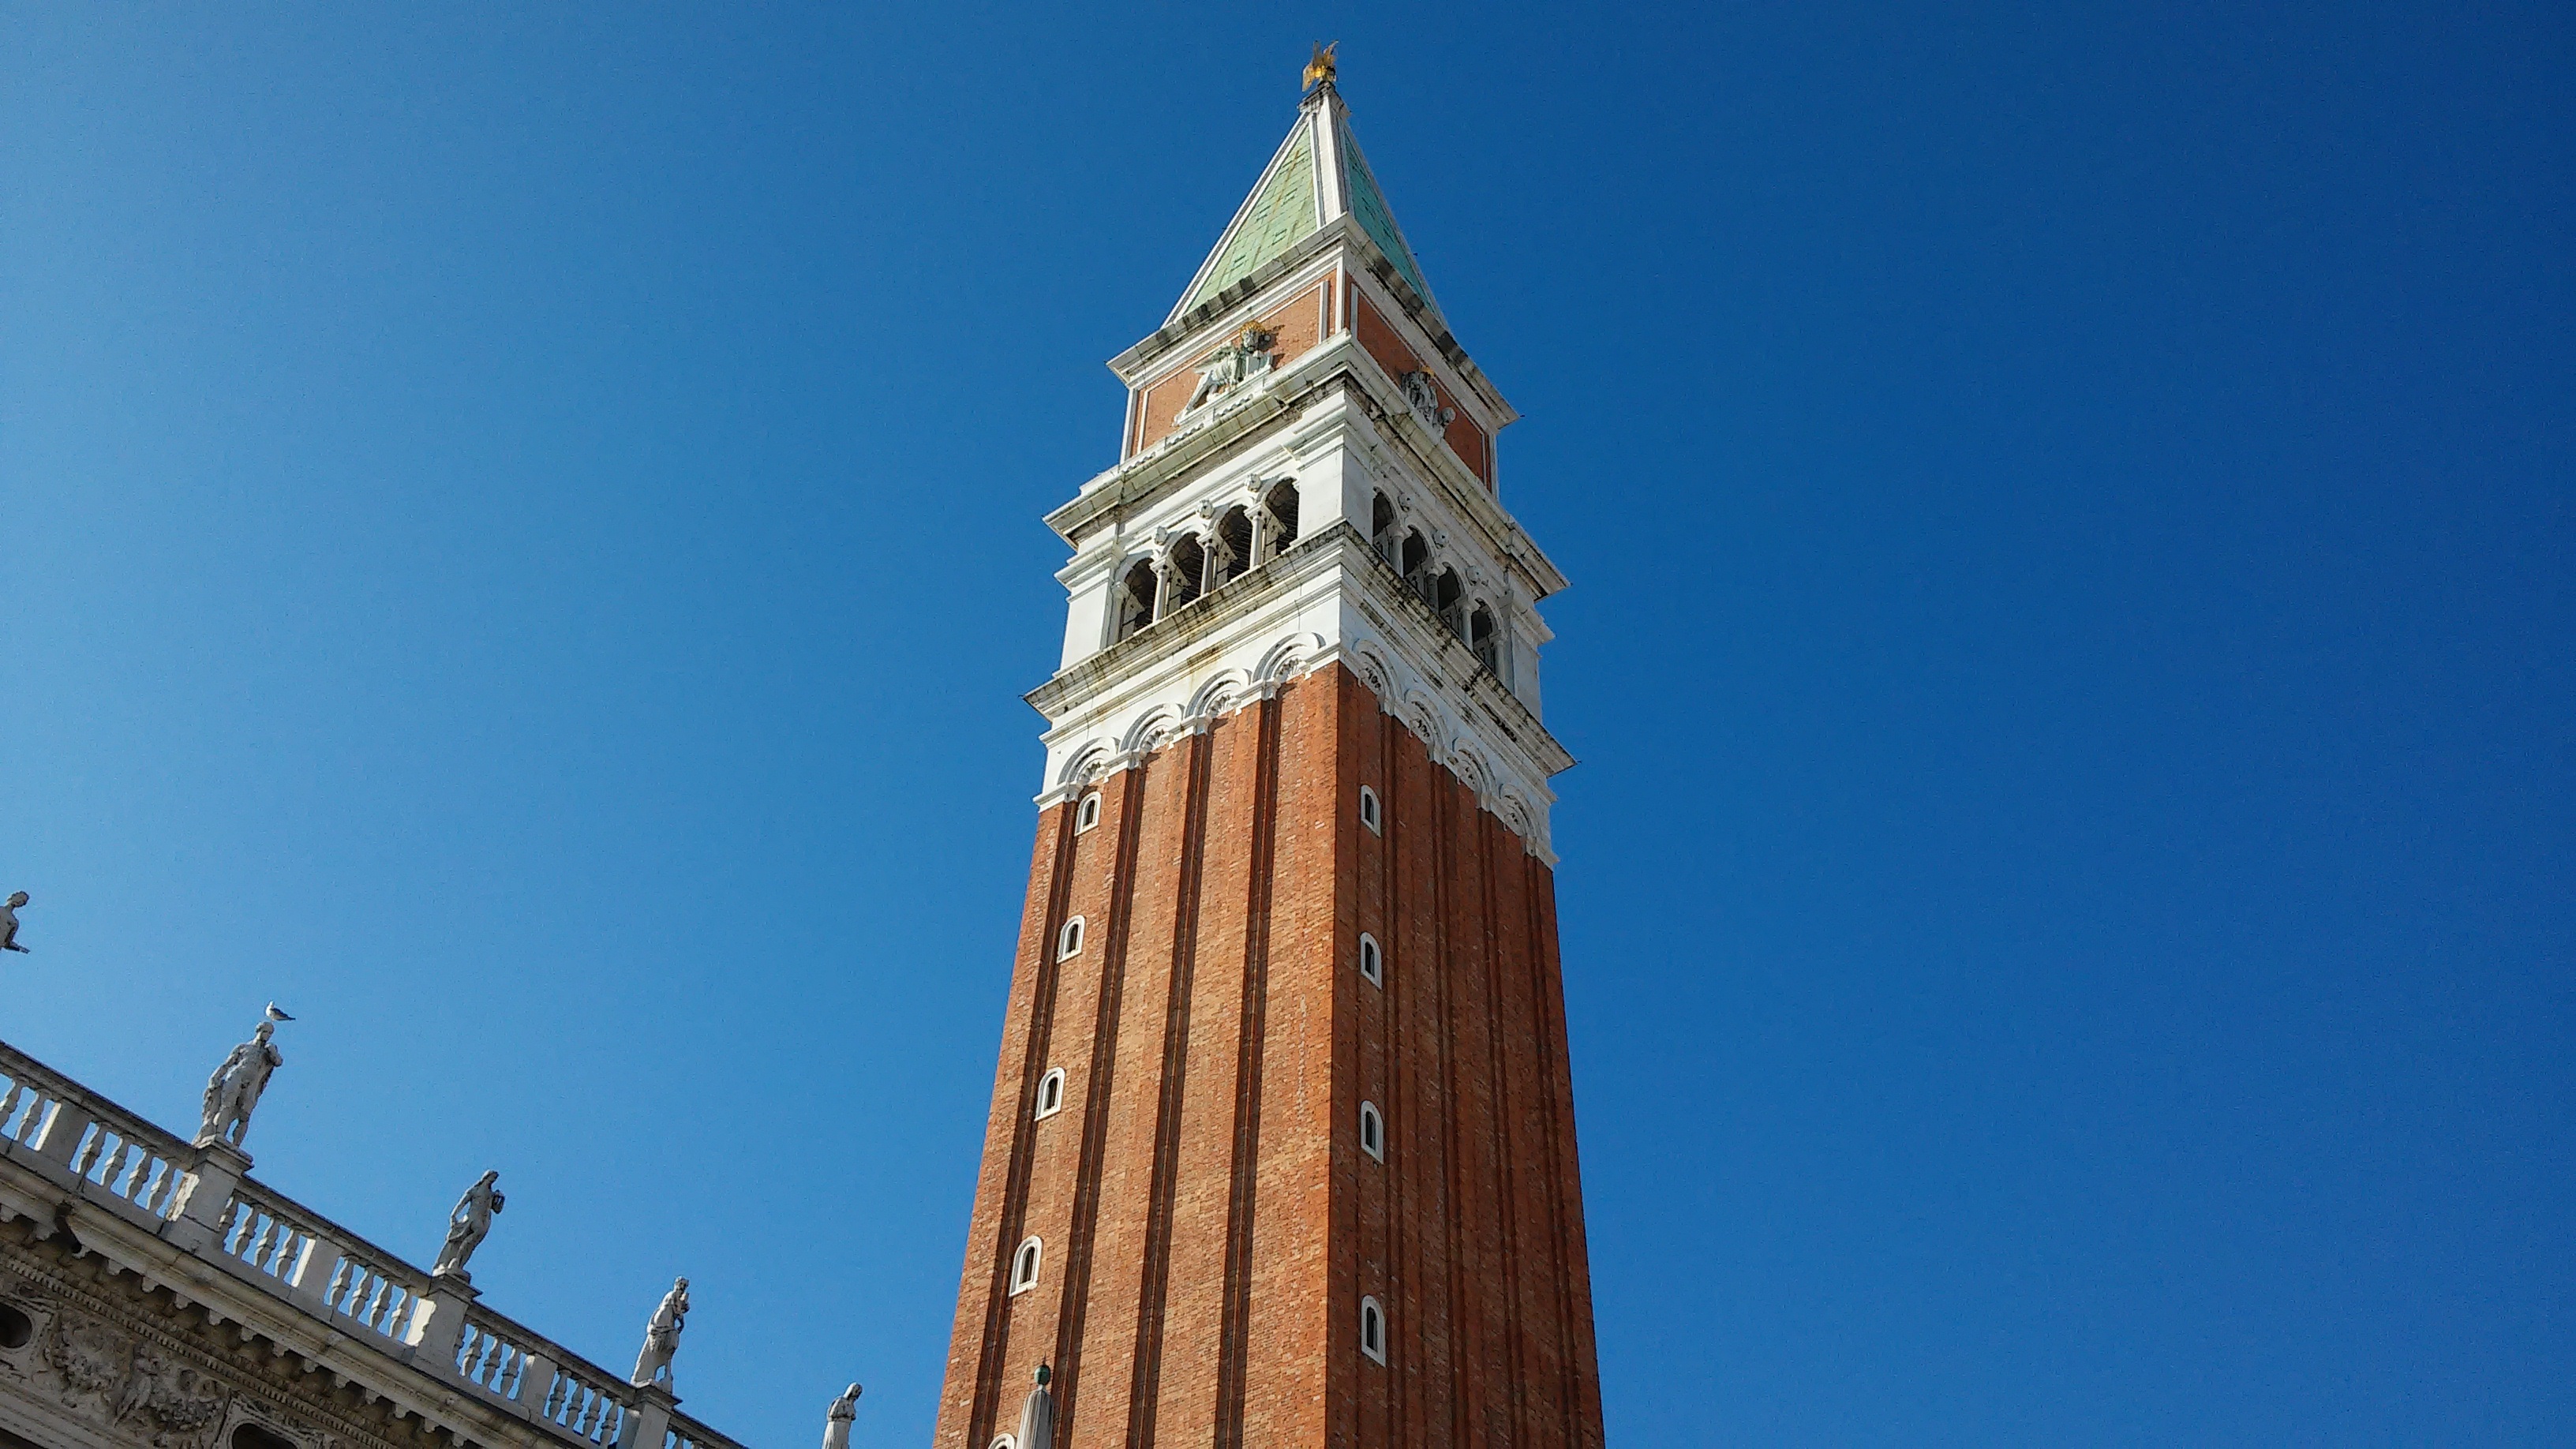
sky, tower, landmark, italy, venice, blue, cathedral, place of worship, clock tower, bell tower, spire, steeple, campanile, st mark's square